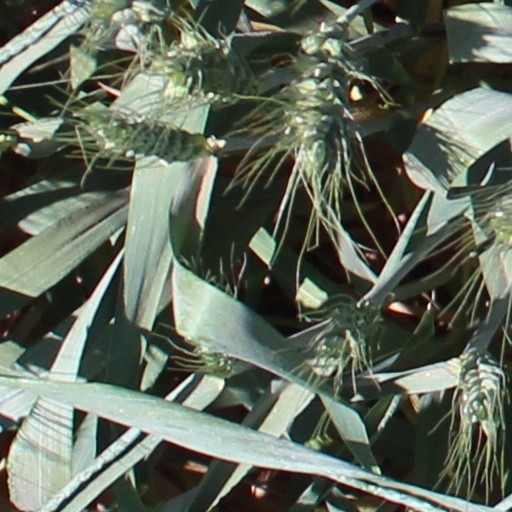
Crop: wheat